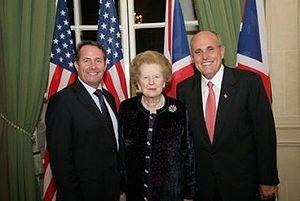
Liam Fox, né le 22 septembre 1961 à East Kilbride en Écosse, est un homme politique britannique, membre du Parti conservateur.